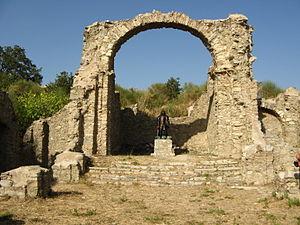
Cerenzia est une commune italienne de la province de Crotone dans la région de Calabre en Italie.